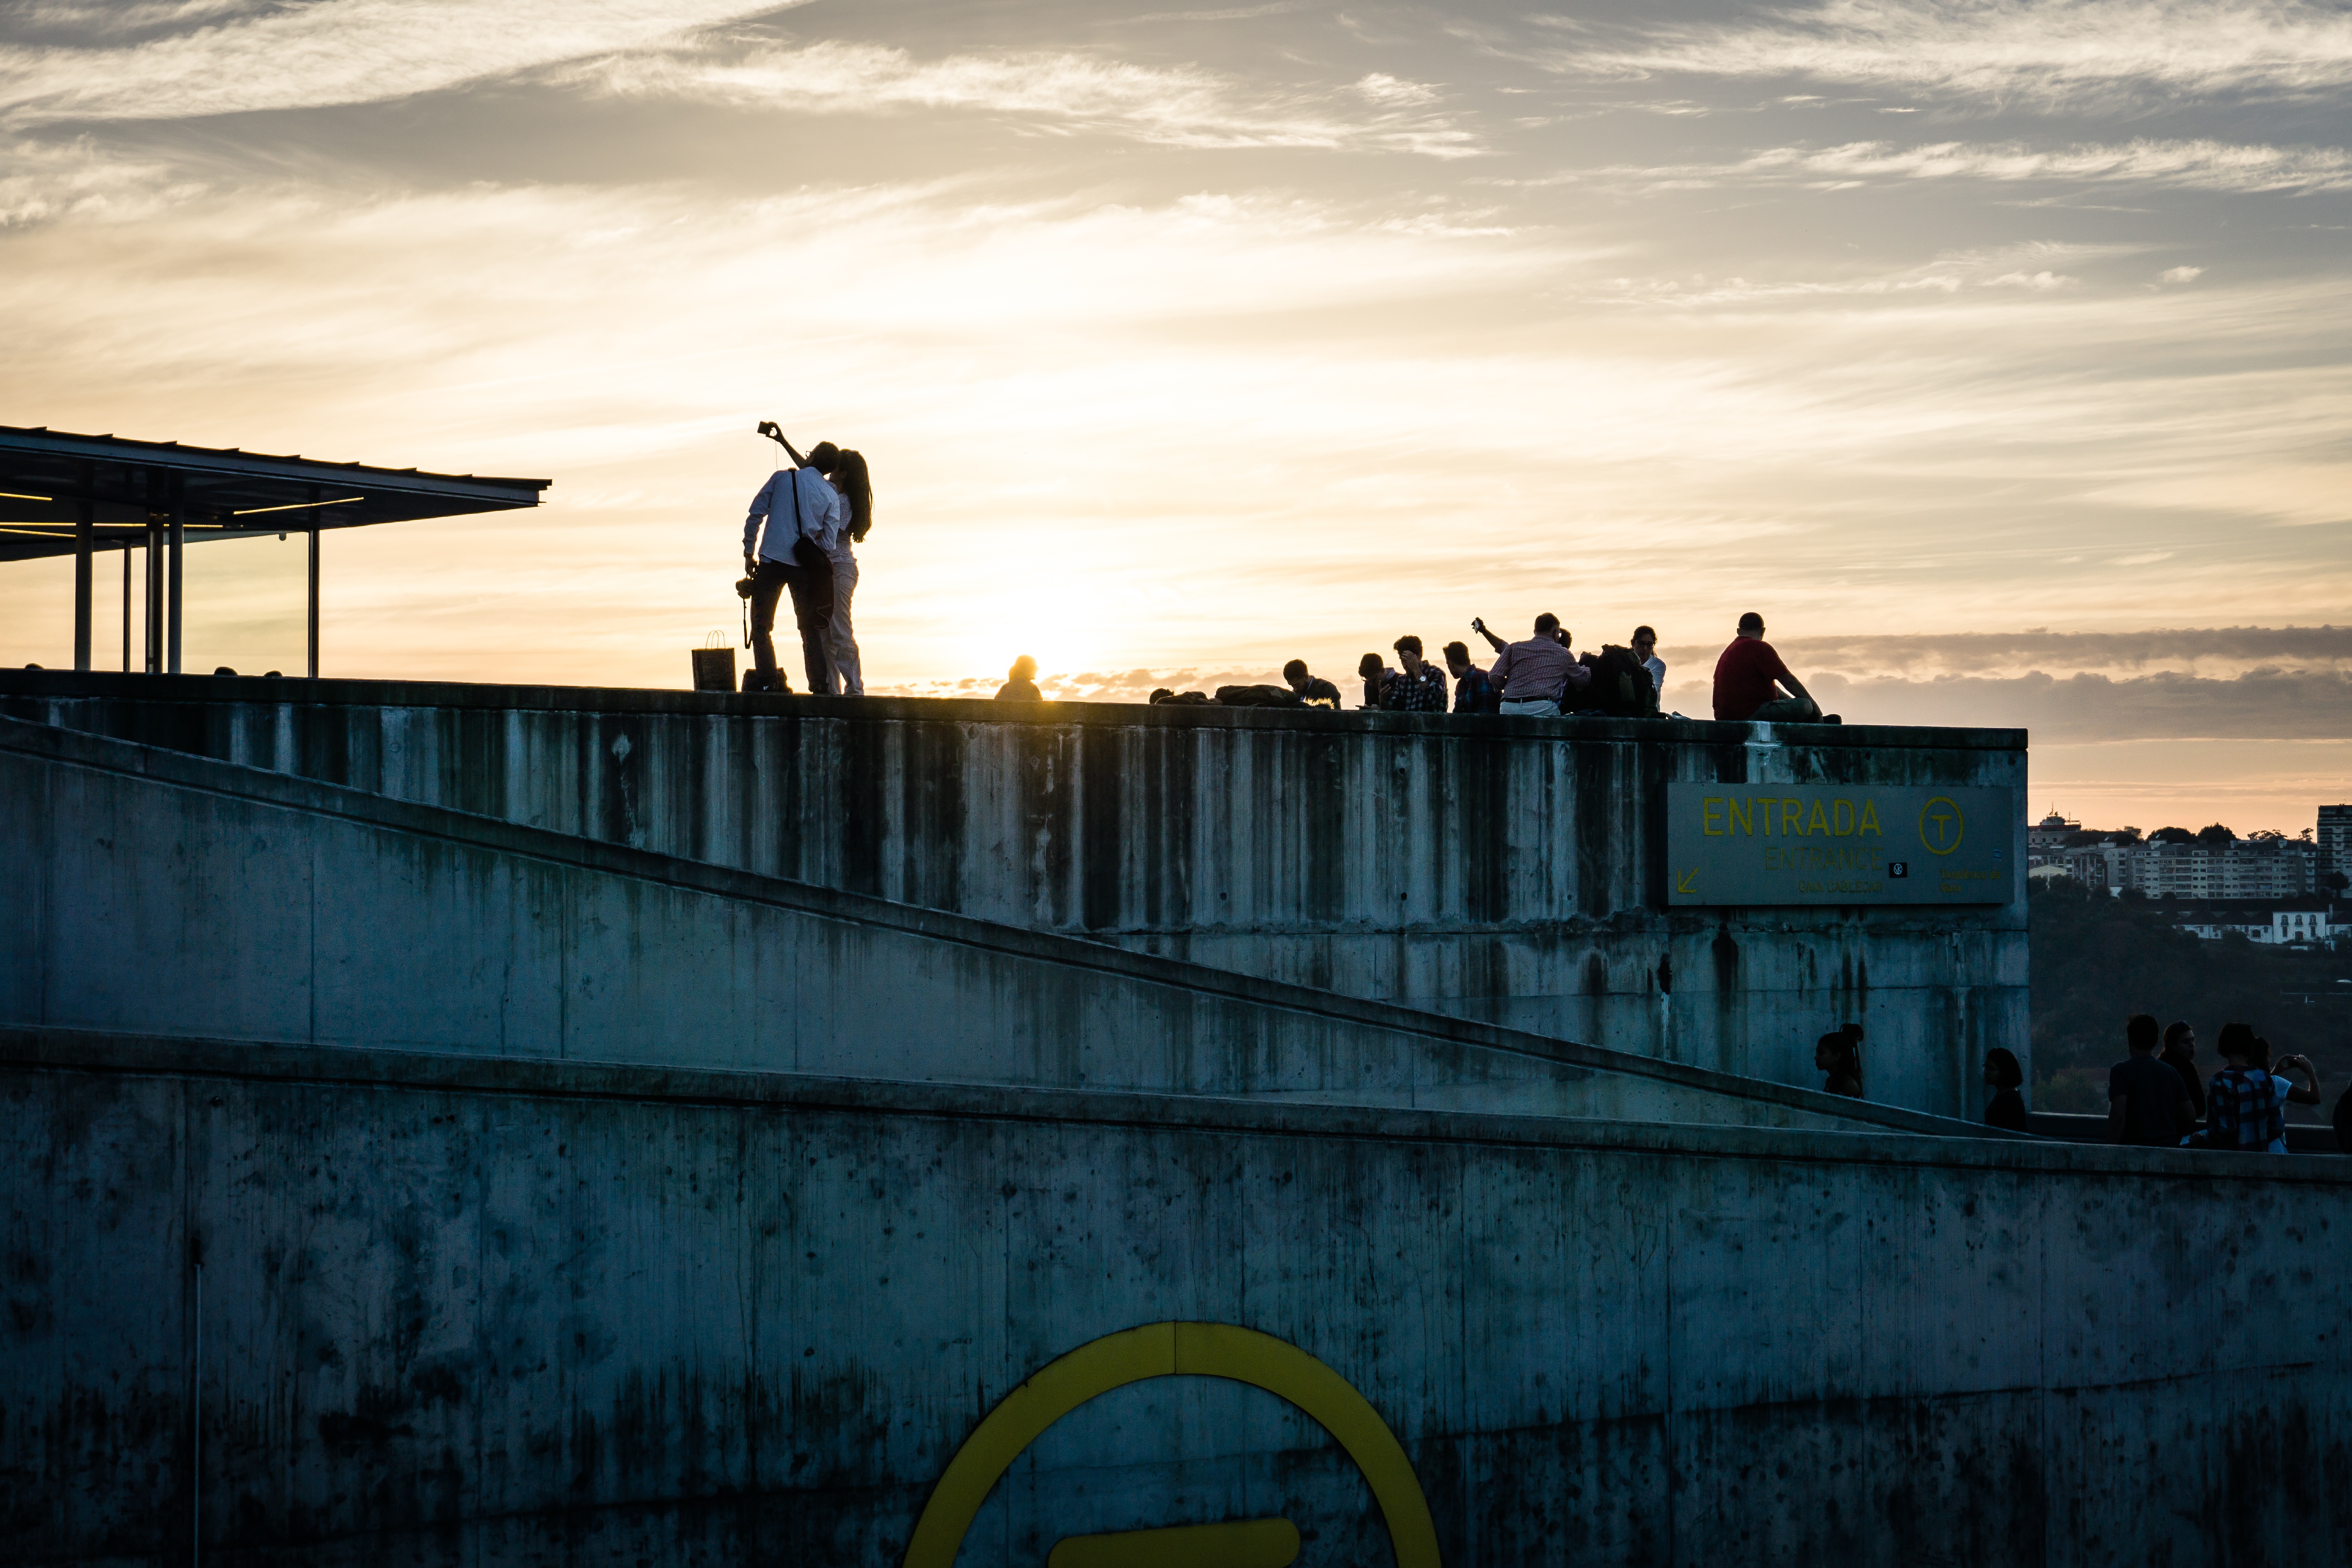
sea, cloud, sky, sunset, skyline, sunlight, morning, cityscape, dusk, evening, reflection, blue, urban area